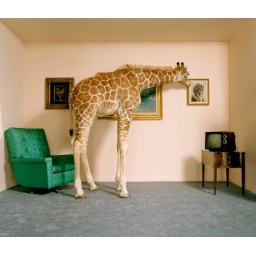
Giraffe in living room looking at picture of lion on wall